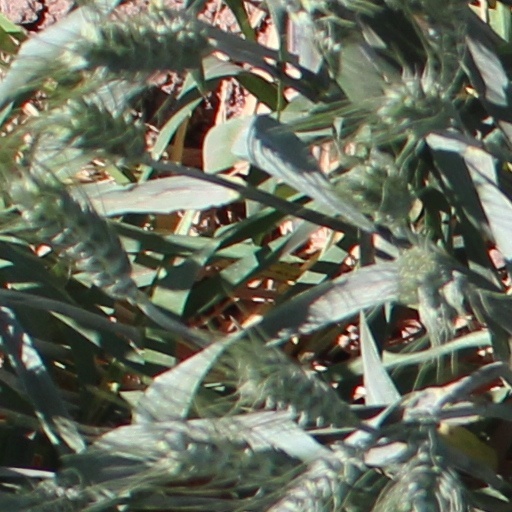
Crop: wheat